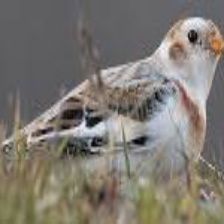
Species: MCKAYS BUNTING
Scientific name: PLECTROPHENAX HYPERBOREUS
ImageNet parent category: indigo_bunting